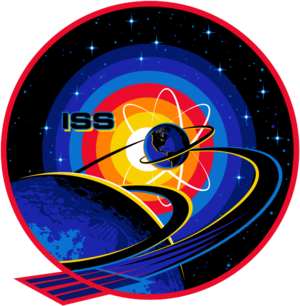
Ivan Viktorovitch Vagner, né le 10 juillet 1985 à Severonejsk dans l'Oblast d'Arkhangelsk en Russie est un cosmonaute russe.
Christopher John Cassidy, né le 4 janvier 1970 à Salem dans l'État du Massachusetts est un astronaute américain.
L'expédition 63 est le 63ᵉ roulement de l'équipage de l'ISS. L'expédition a débuté en avril 2020, et est commandée par l'astronaute Chris Cassidy.